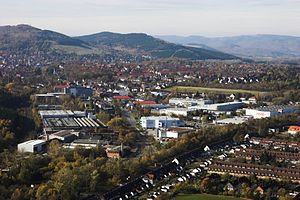
Goslar / Geografi / Inddeling
Udsigt mod vest fra Sudmerberg
Goslar er en by i den tyske delstat Niedersachsen. Byen er administrationsby i Landkreis Goslar, og har et areal på 92,58 km² og 51.439 indbyggere. Byen er Harzens hovedby.